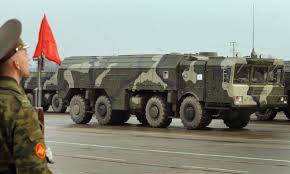
Label: Air Defense